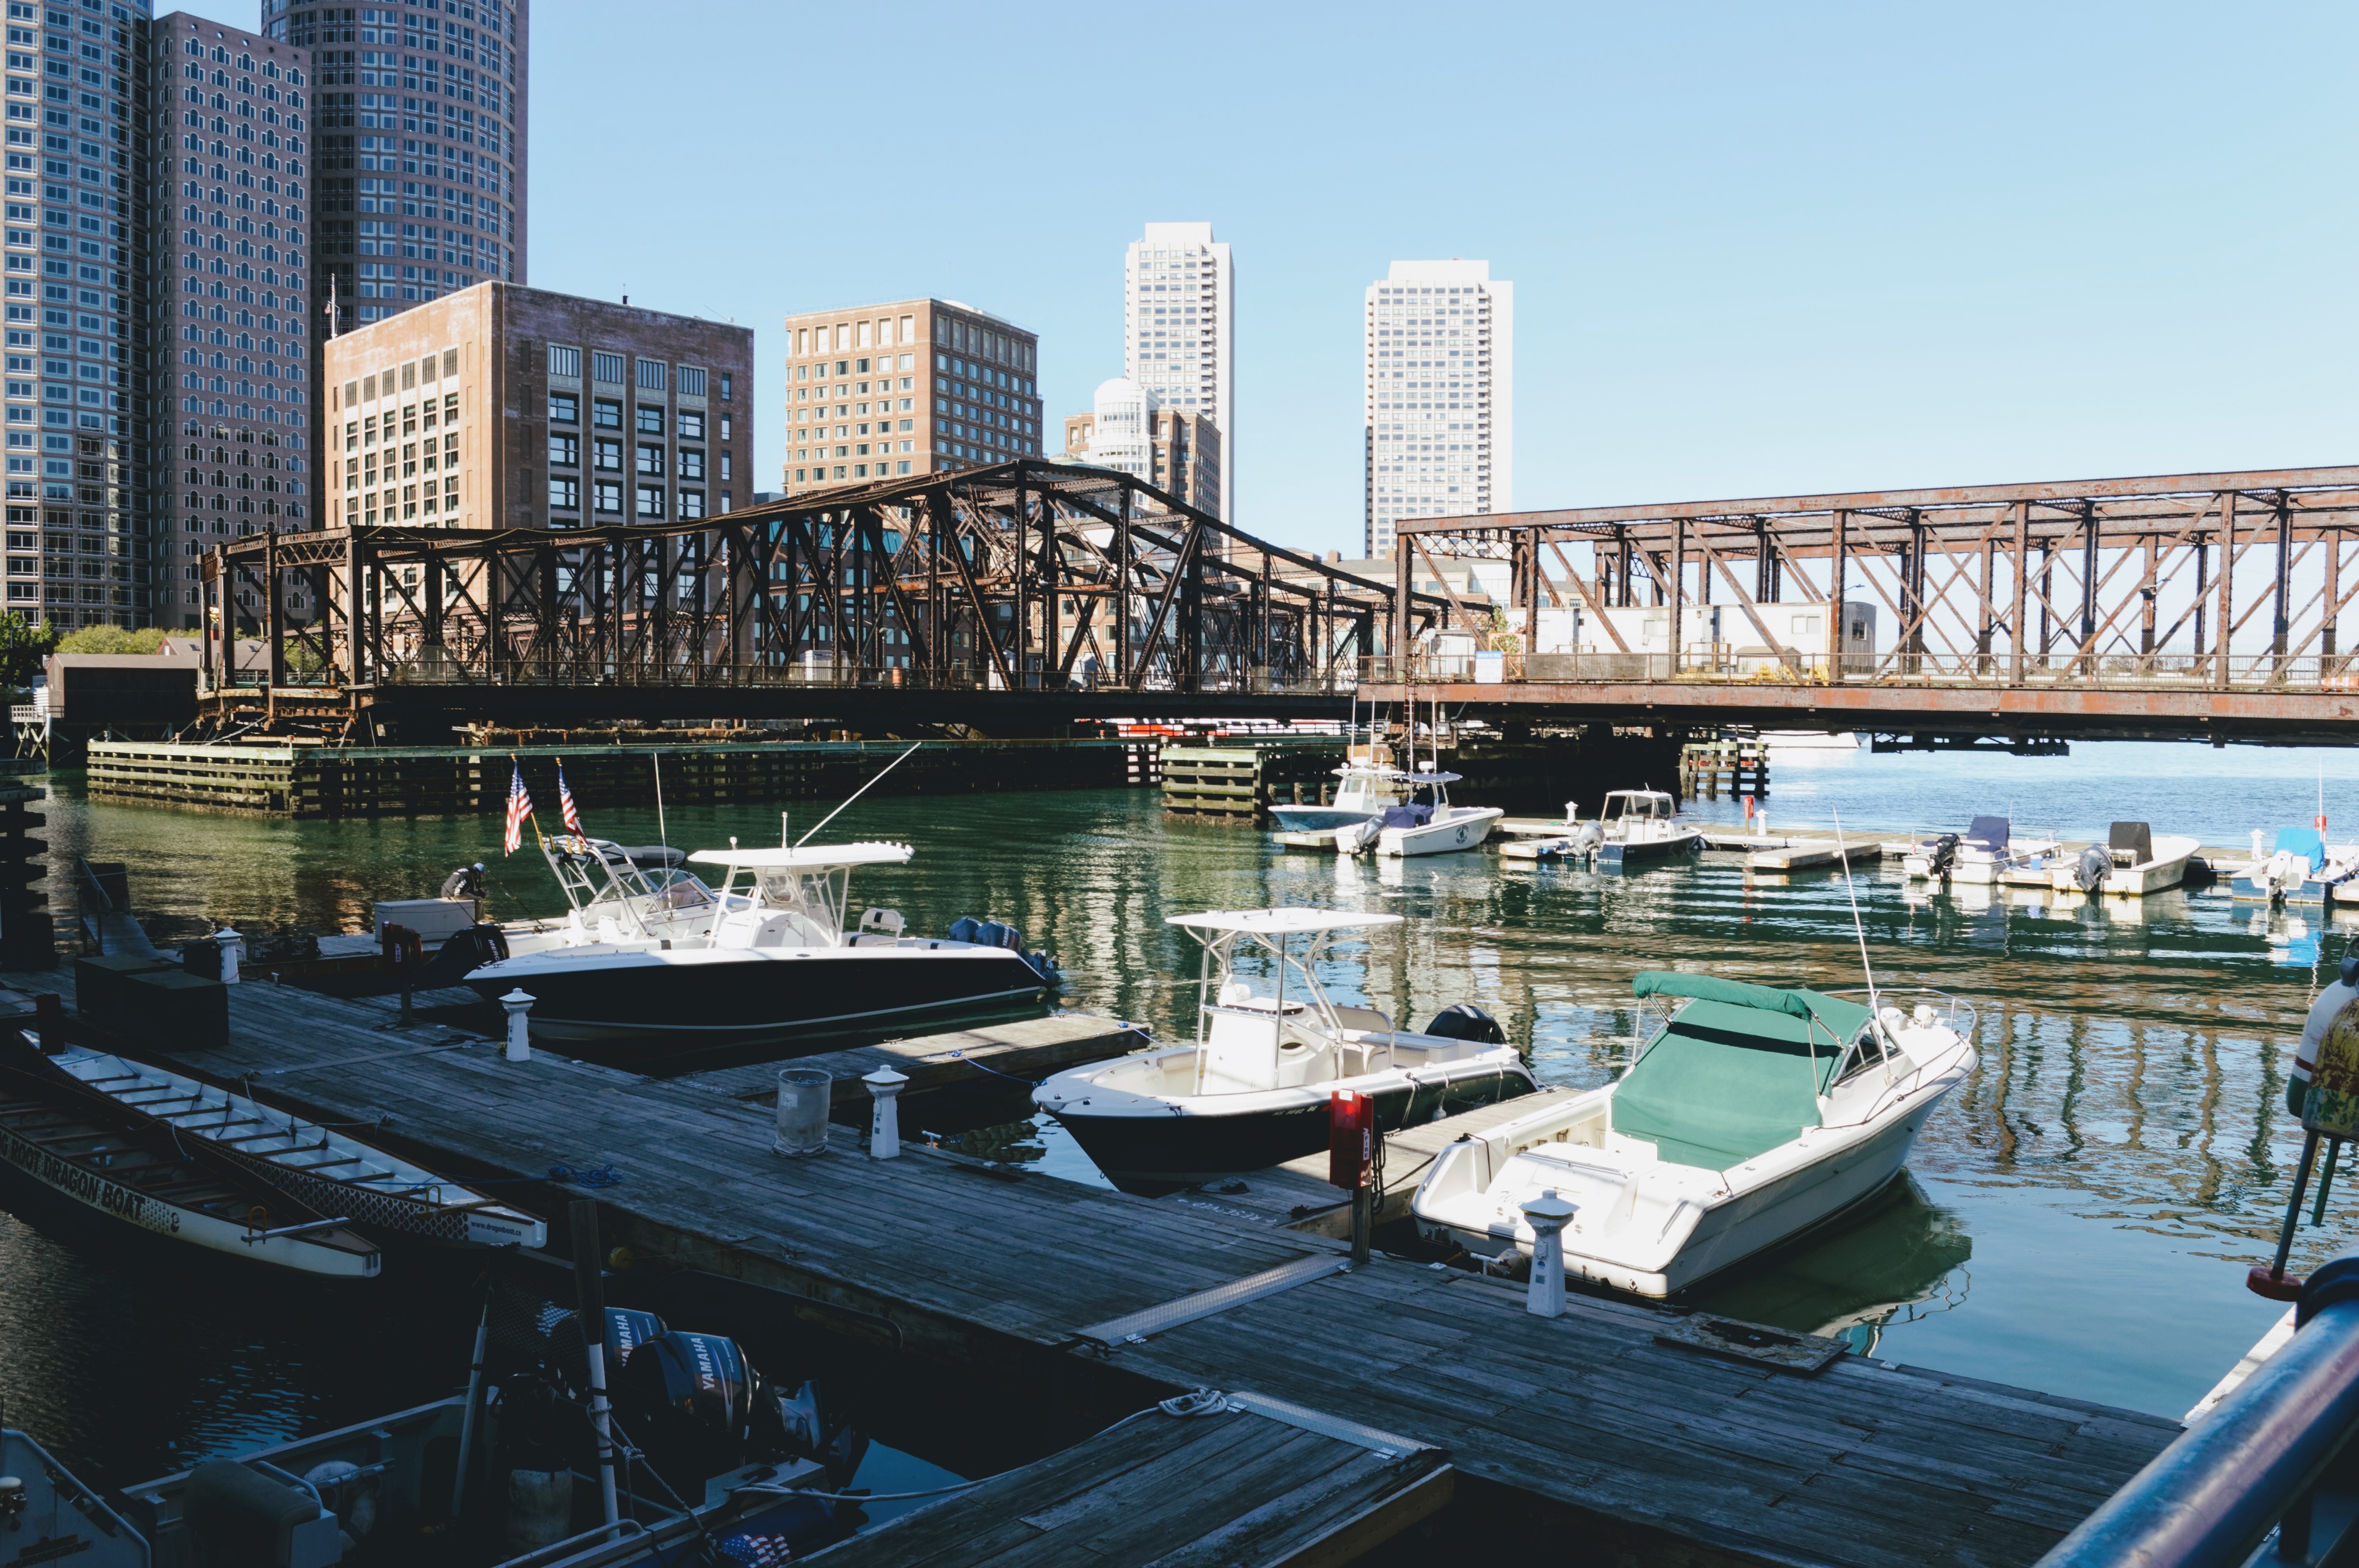
bridge, city, metropolitan area, human settlement, urban area, skyway, marina, architecture, cityscape, downtown, building, skyscraper, mixed use, metropolis, dock, tower block, harbor, nonbuilding structure, ferry, river, condominium, skyline, vehicle